Empty Hearts

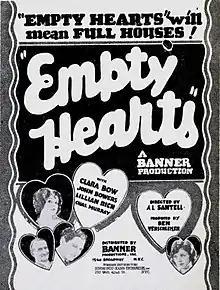
Advertisement

Empty Hearts is a 1924 American silent drama film directed by Alfred Santell. Adele Buffington wrote the scenario based on Evelyn Campbell's story published in "Metropolitan".